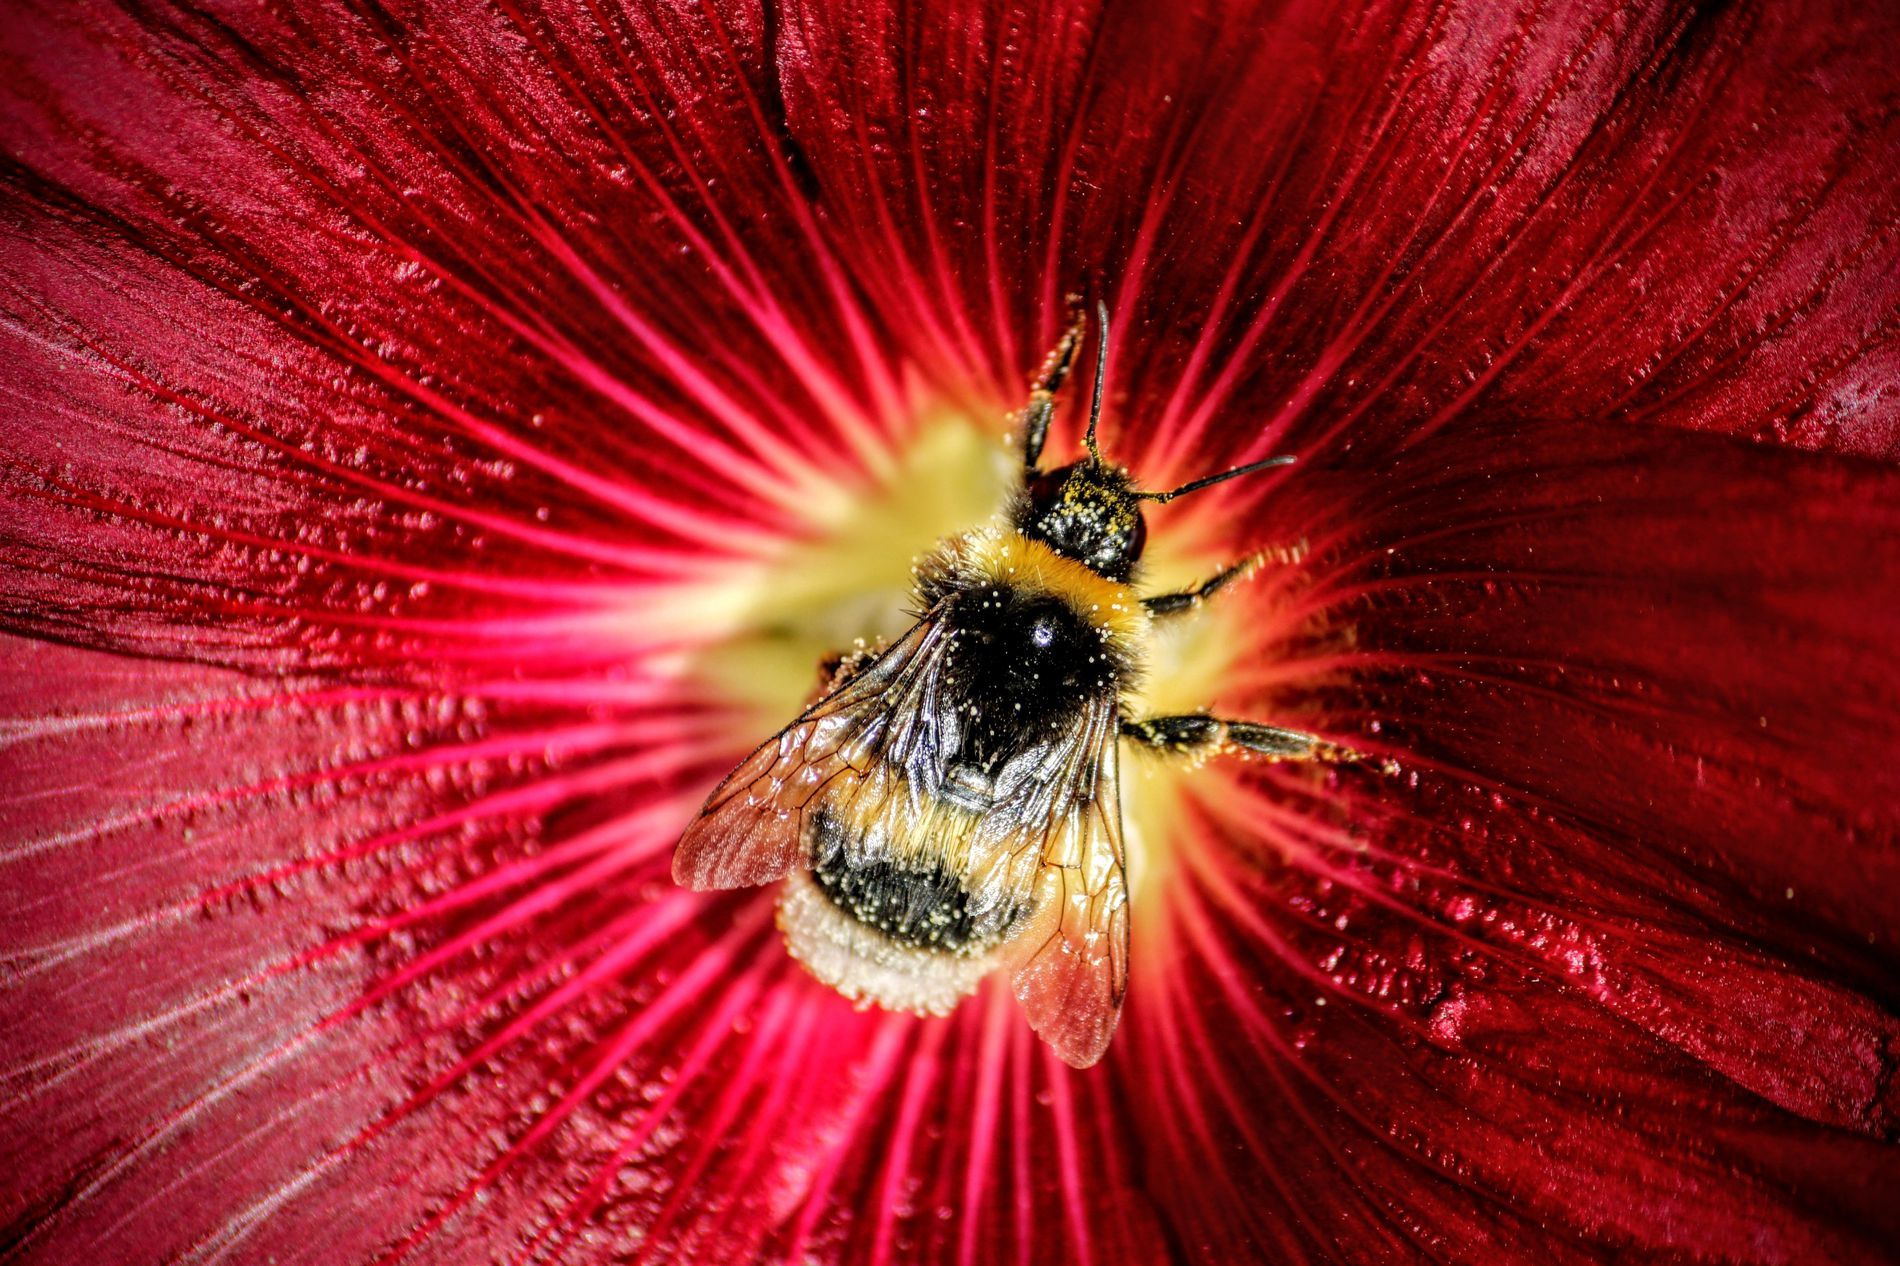
"A Bumblebee in Her Element.
A close up image of a bumblebee resting on a deep red flower, highlighting the details of the flower's petals and the amazing texture of the bee's wings, body, and fine hairs.
A close up macro shot of a bumblebee in strong lighting creating a contrast between the amazing color palette of the bee's soft black stripes and the yellow pollen of the red flower.
Labels: Animal, Apidae, Bee, Insect, Invertebrate, Bumblebee, Plant, Pollen, Honey Bee, Wasp, Flower, Petal, Anemone
Camera: Canon Canon EOS 750D
Lens: 55.0 - 250.0 mm, Canon EF-S 55-250mm f/4-5.6 IS
Aperture: F5.6
Exposure: 1/400 sec
ISO: 125
Focal length: 250.0 mm